House at 285 Sea Cliff Avenue

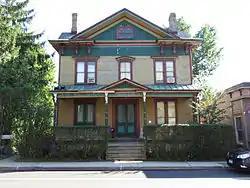

House at 285 Sea Cliff Avenue is a historic home located at Sea Cliff in Nassau County, New York. It was built in 1884 and is a -story clapboard house with a square plan and cross-gabled roof in the Italianate style. It features deep overhanging eaves with decorative scrollsawn brackets and round arched windows.